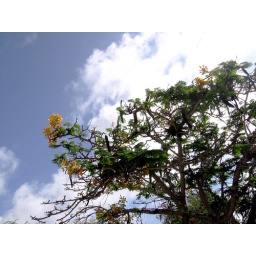
Tree with yellow flowers against sky